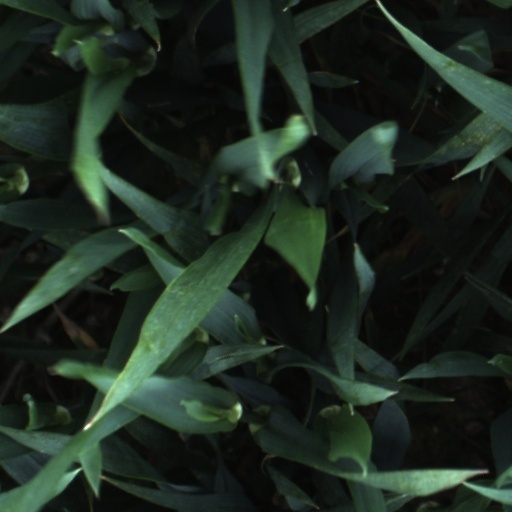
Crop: wheat